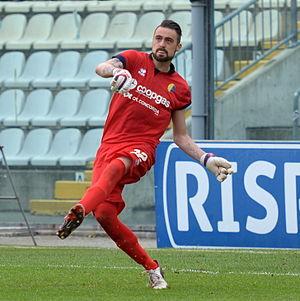
Carlo Pinsoglio est un footballeur italien, qui évolue au poste de gardien de but au sein de la Juventus FC.